Sheikh Bureik

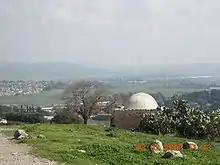
Sheikh Abreik shrine, February 2008. The village was named for its local Muslim saint to whom a shrine (Arabic: "wely") was dedicated and whose remain standing to this day.

Sheikh Bureik, like the rest of Palestine, fell under the rule of the Ottoman Empire between the 16th and 20th centuries. The village appears under the name "Sheikh Bureik" in 16th century Ottoman archives. In the imperial daftar for 1596, it is recorded as a village of 22 Muslim families located in the "nahiya" of Shafa in the "liwa" of Lajjun, whose inhabitants paid taxes on wheat, barley and summer crops. A map by Pierre Jacotin from Napoleon's invasion of 1799 showed the place, named as "Cheik Abrit."